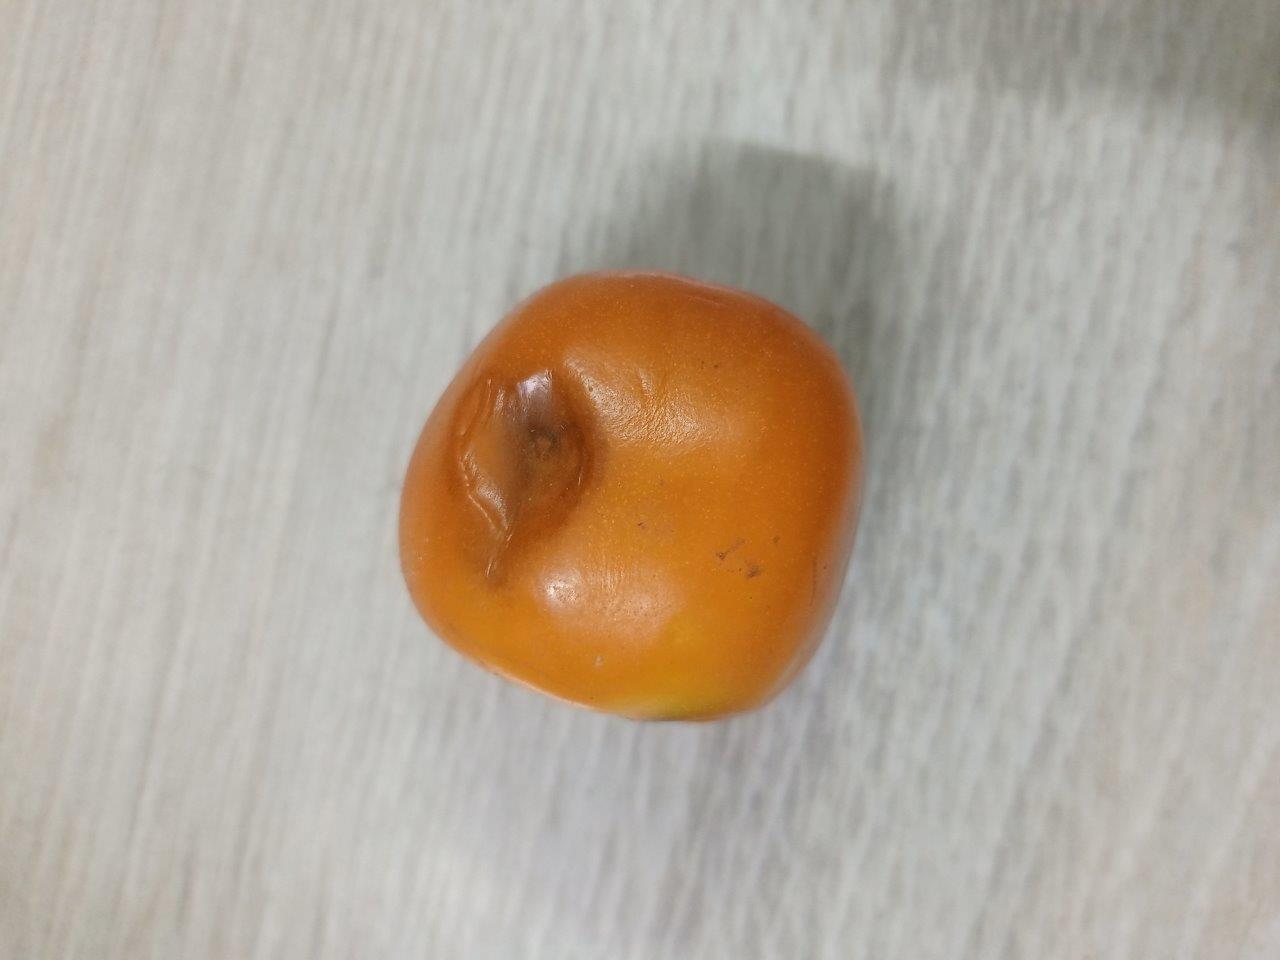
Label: Rotten